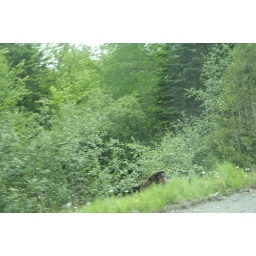
Turns out we got a lot closer to them on the water than in the van